217th Rifle Division

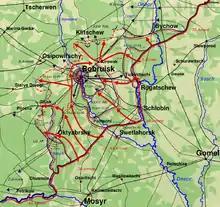
Development of the Bobruisk Operation. Note that nearly all of 48th Army began north of Rogachev.

The offensive against 9th Army opened with an artillery preparation beginning at 0200 hours on June 23. The four Corps of 48th Army, including the 29th, struck the 134th and 296th Infantry Divisions on a 20km-wide front. The 29th and 42nd Rifle Corps were expected to take Rogachev and territory to its north to assist the breakthrough of 3rd Army. On the second day at 0400 hours the two Corps unleashed another powerful artillery preparation lasting two hours against XXXV Corps at Rogachev. The terrain on the east bank of the Dniepr was mostly marshlands and the rain-swollen Drut River was difficult to bridge; despite these factors the Corps penetrated the first trench line after two hours and the second line was captured at 1130 before the German defense temporarily gelled. By evening two more trench lines had been penetrated and the leading elements were 5km west of Rogachev. The advancing infantry, with the aid of sappers, built corduroy roads for tanks and trucks. Once these were available Soviet armor and motorized infantry overwhelmed the 296th Infantry and broke into the rear. With the way clear the 9th Tank Corps began exploiting to the west, gaining 10km.